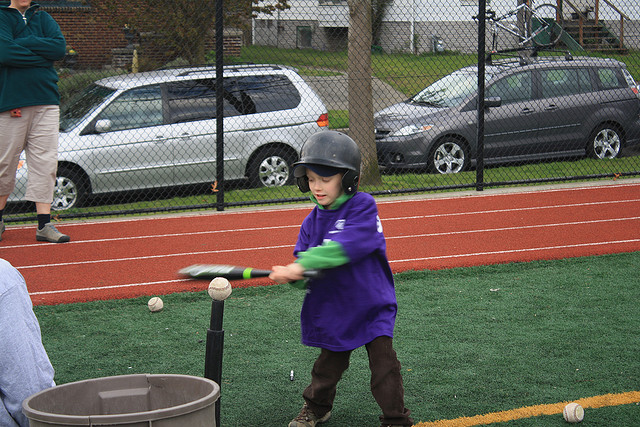
cậu bé đang chơi bóng chày trên sân